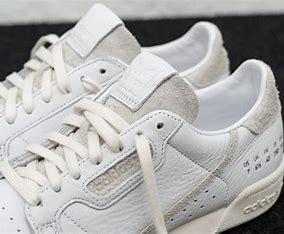
Brand: Adidas
Model: Continental 80